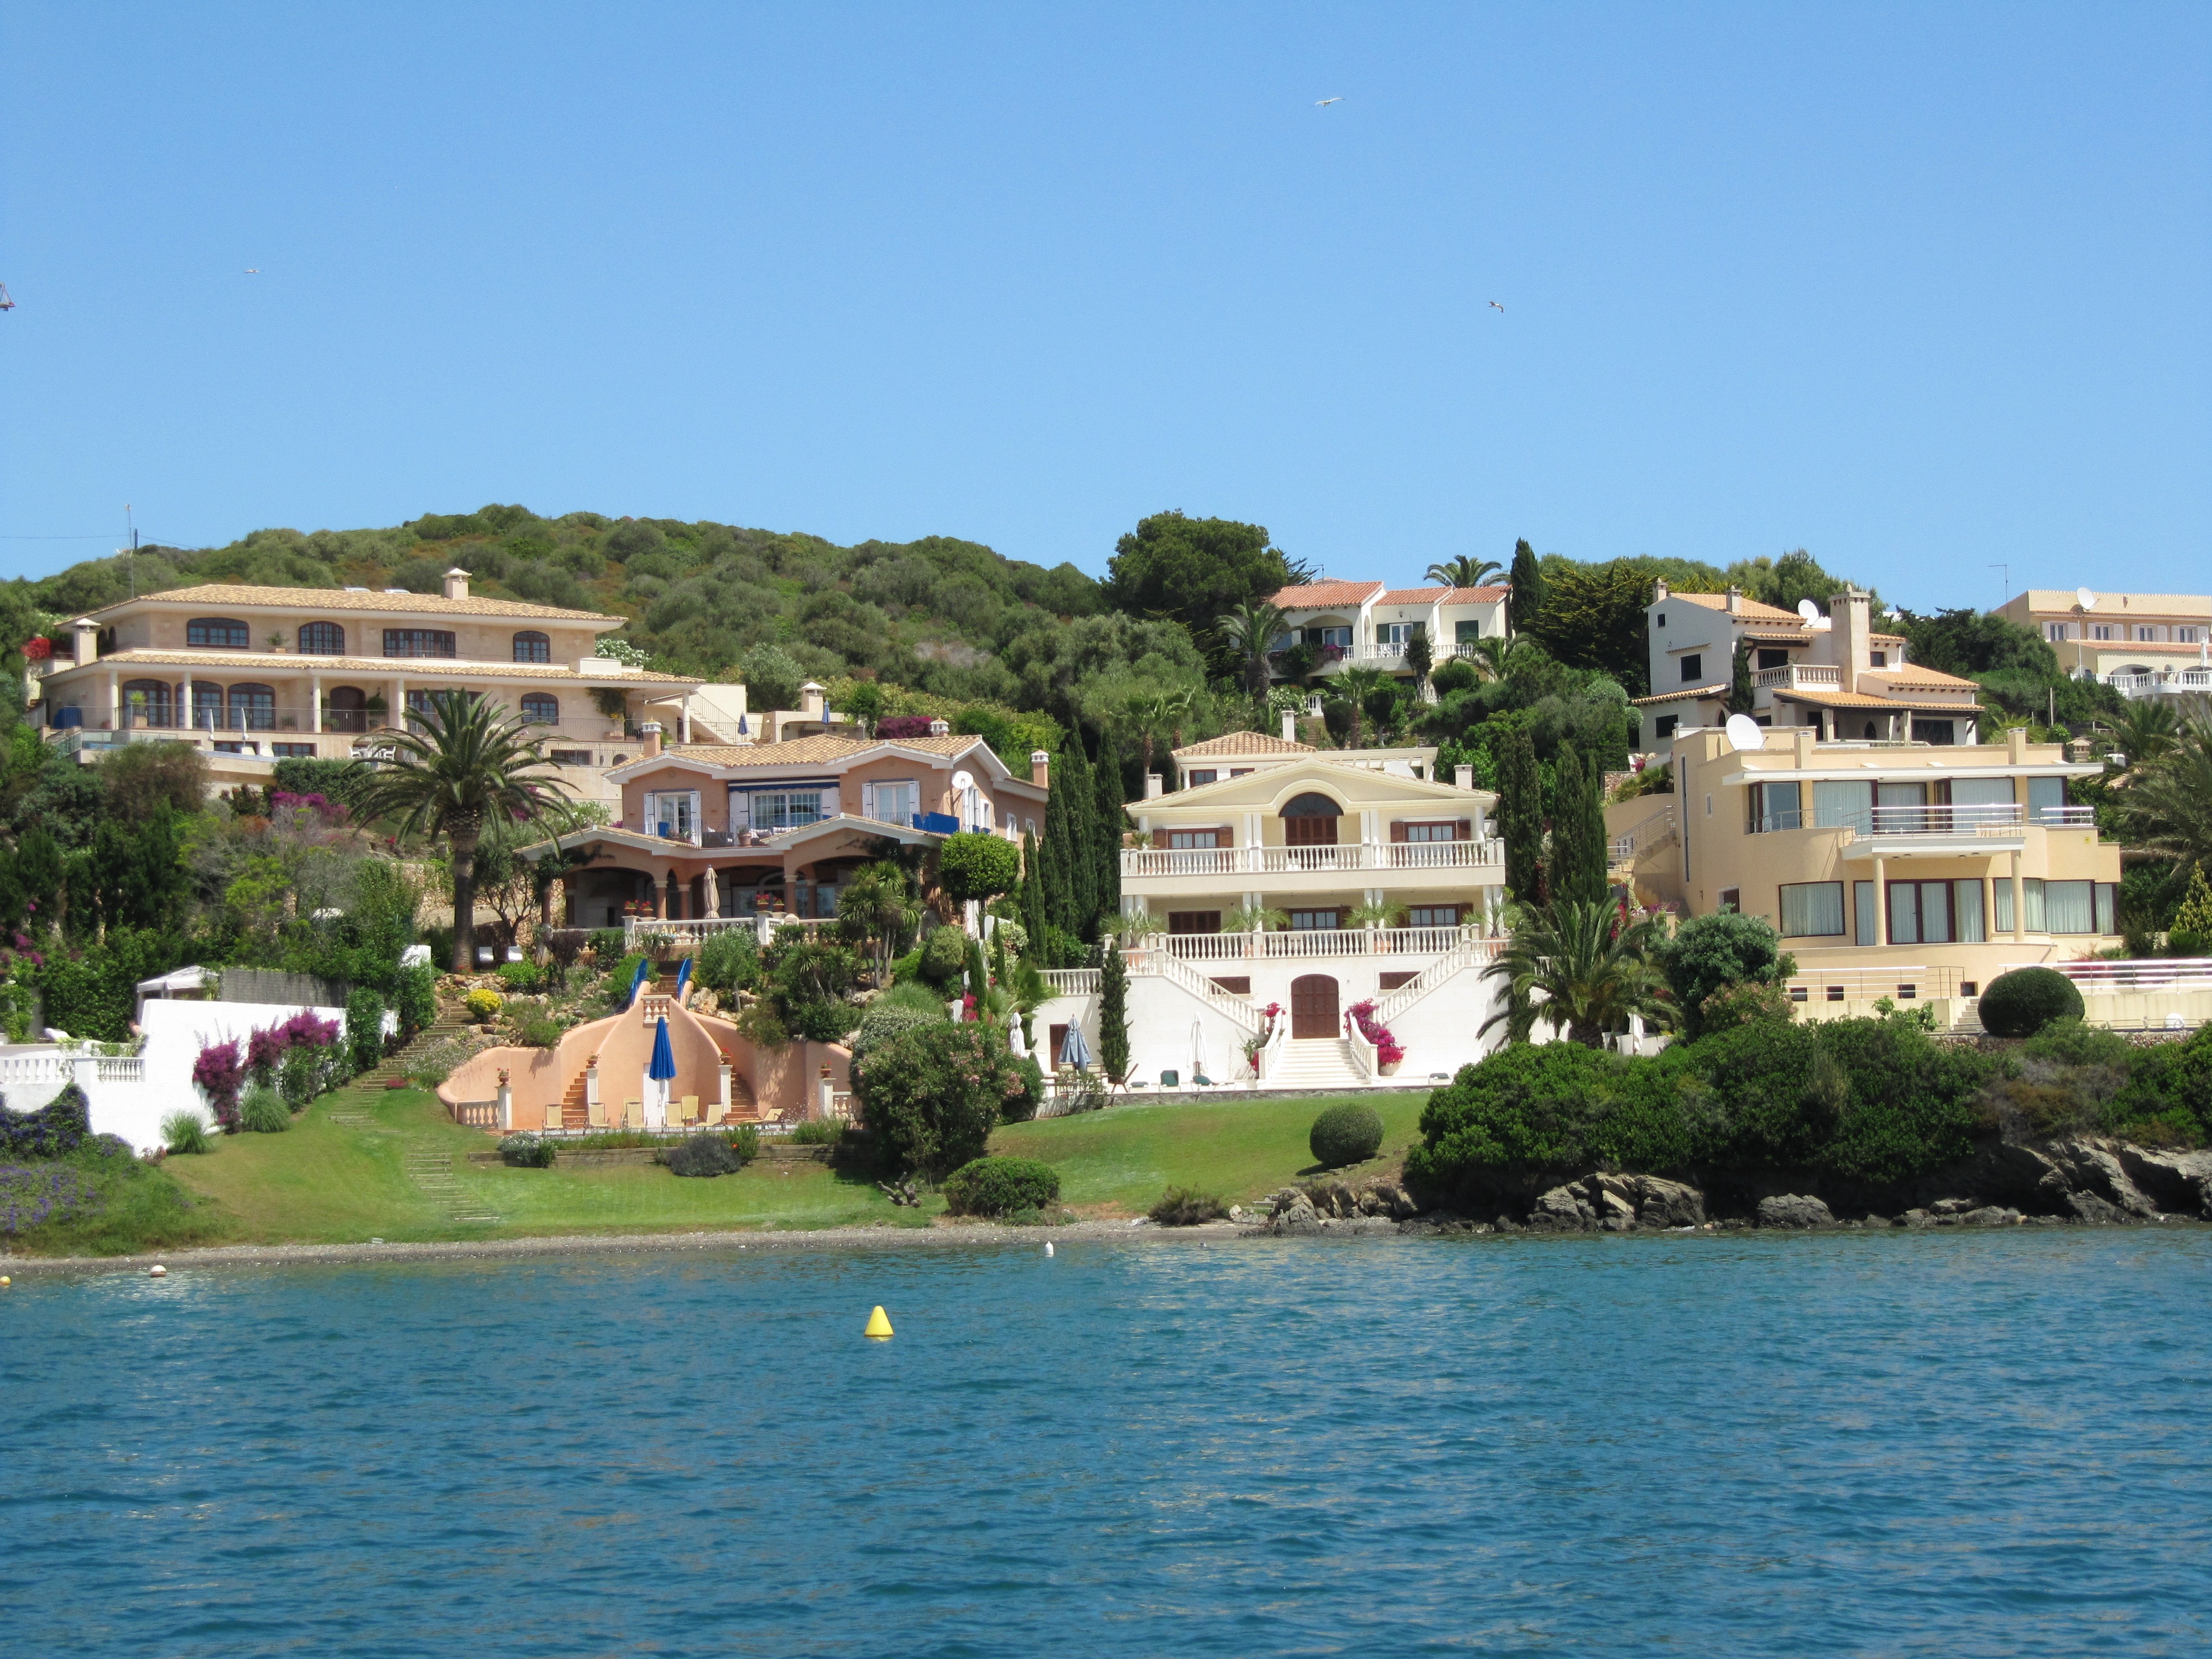
sea, coast, people, town, vacation, village, cove, mediterranean, bay, property, marina, resort, houses, costa, estate, geographical feature